Lithuania men's national basketball team

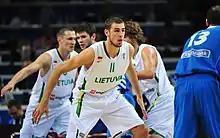
Lithuania versus Greece in 2011

Though, again a tough semifinal awaited against defending world champions Spain. The victory value was huge: the dreamed Olympic final, guaranteed silver and a chance at gold, while also providing the opportunity to take back on the 66–91 shellacking during preparations. Both teams played at their best, with Spain compensating the absence of José Calderón to lead by the first quarter, only for Lithuania to dominate for the following two and having a minimal 74–73 advantage by the fourth. Then rising performances by Rudy Fernandez and Pau Gasol (9 and 7 points respectively) during the concluding quarter along with the Lithuanians' exhaustion and lack of big men input lead the Spanish to barely edge and win the semifinal 91–86. Head coach Ramūnas Butautas said that the team played well and there was no need to be disappointed.